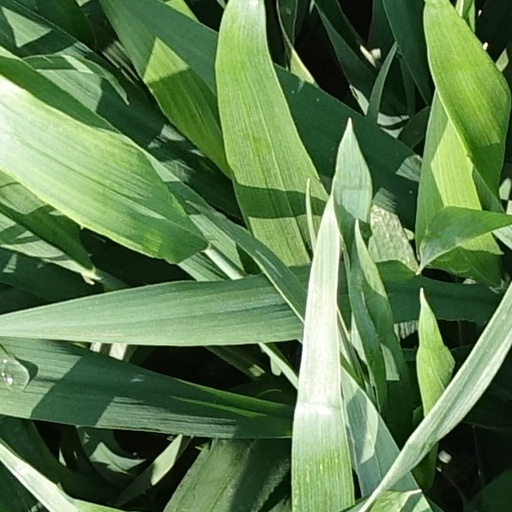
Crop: wheat